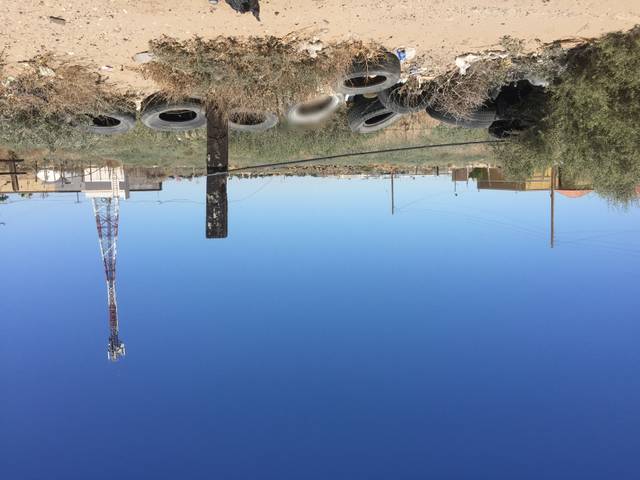
Region: Mexico
Coordinates: 31.329, -113.522